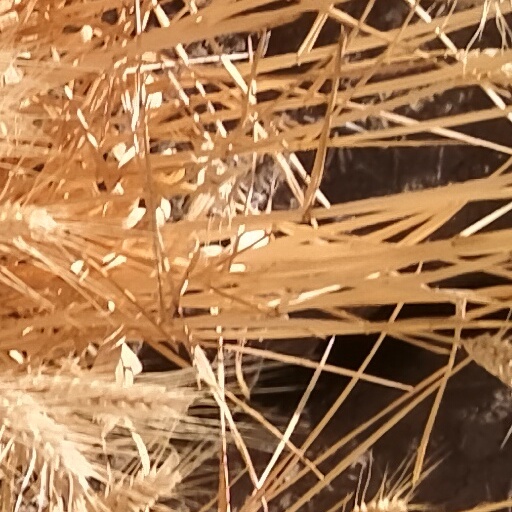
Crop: wheat